Indo-Iranians

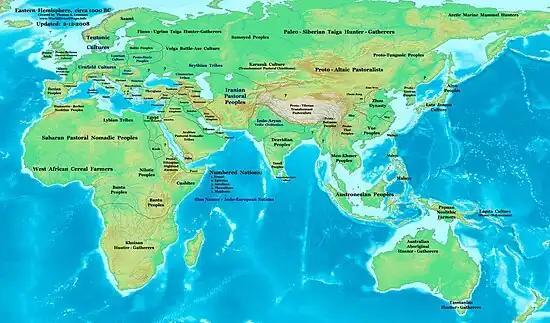
Eurasia around 1000 BC, showing location of the Iranians and their neighbors

The first Iranians to reach the Black Sea 'may' have been the Cimmerians in the 8th century BC, although their linguistic affiliation to Iranians is uncertain. They were followed by the Scythians, who are considered a western branch of the Central Asian Sakas. Sarmatian tribes, of whom the best known are the Roxolani (Rhoxolani), Iazyges (Jazyges) and the Alani (Alans), followed the Scythians westwards into Europe in the late centuries BC and the 1st and 2nd centuries AD (The Age of Migrations). The populous Sarmatian tribe of the Massagetae, dwelling near the Caspian Sea, were known to the early rulers of Persia in the Achaemenid Period. At their greatest reported extent, around 1st century AD, the Sarmatian tribes ranged from the Vistula River to the mouth of the Danube and eastward to the Volga, bordering the shores of the Black and Caspian seas as well as the Caucasus to the south. In the east, the Saka occupied several areas in Xinjiang, from Khotan to Tumshuq.